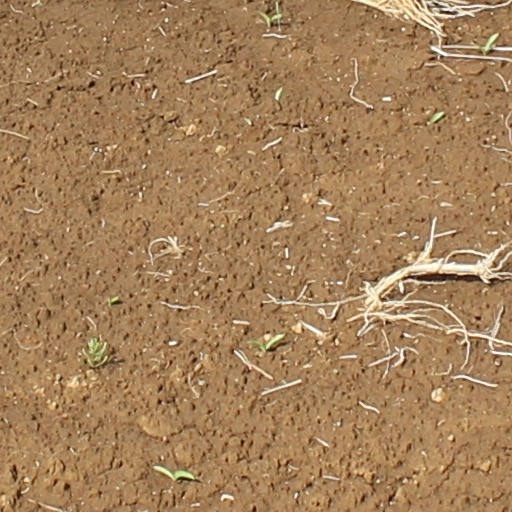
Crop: wheat